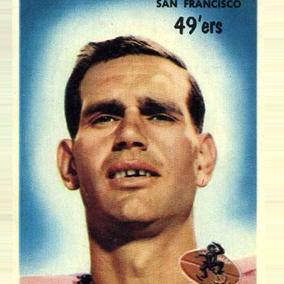
Age: 27